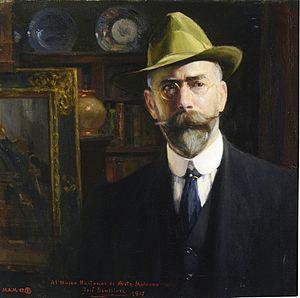
José Benlliure y Gil, né à Valence le 1ᵉʳ octobre 1855 et mort dans la même ville le 5 avril 1937, est un peintre espagnol.